Wanstead Flats

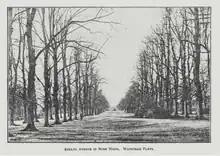
The Evelyn Avenue on Wanstead Flats in 1894.

Wanstead Flats is the southernmost portion of Epping Forest, in Leytonstone and Wanstead, London. The flats and by extension the forest ends at Forest Gate directly to the south. It now falls wholly within the boundaries of the London Boroughs of Redbridge and Waltham Forest, though until 1994 two parts of it were in the London Borough of Newham: one of these was the section between Aldersbrook Road and Capel Road east of the junction between Aldersbrook Road and St Margaret's Road, whilst the other was the strip running along Capel Road between its junctions with Centre Road (the A114) and Ridley Road. As part of Epping Forest, the Flats is managed by the City of London Corporation.